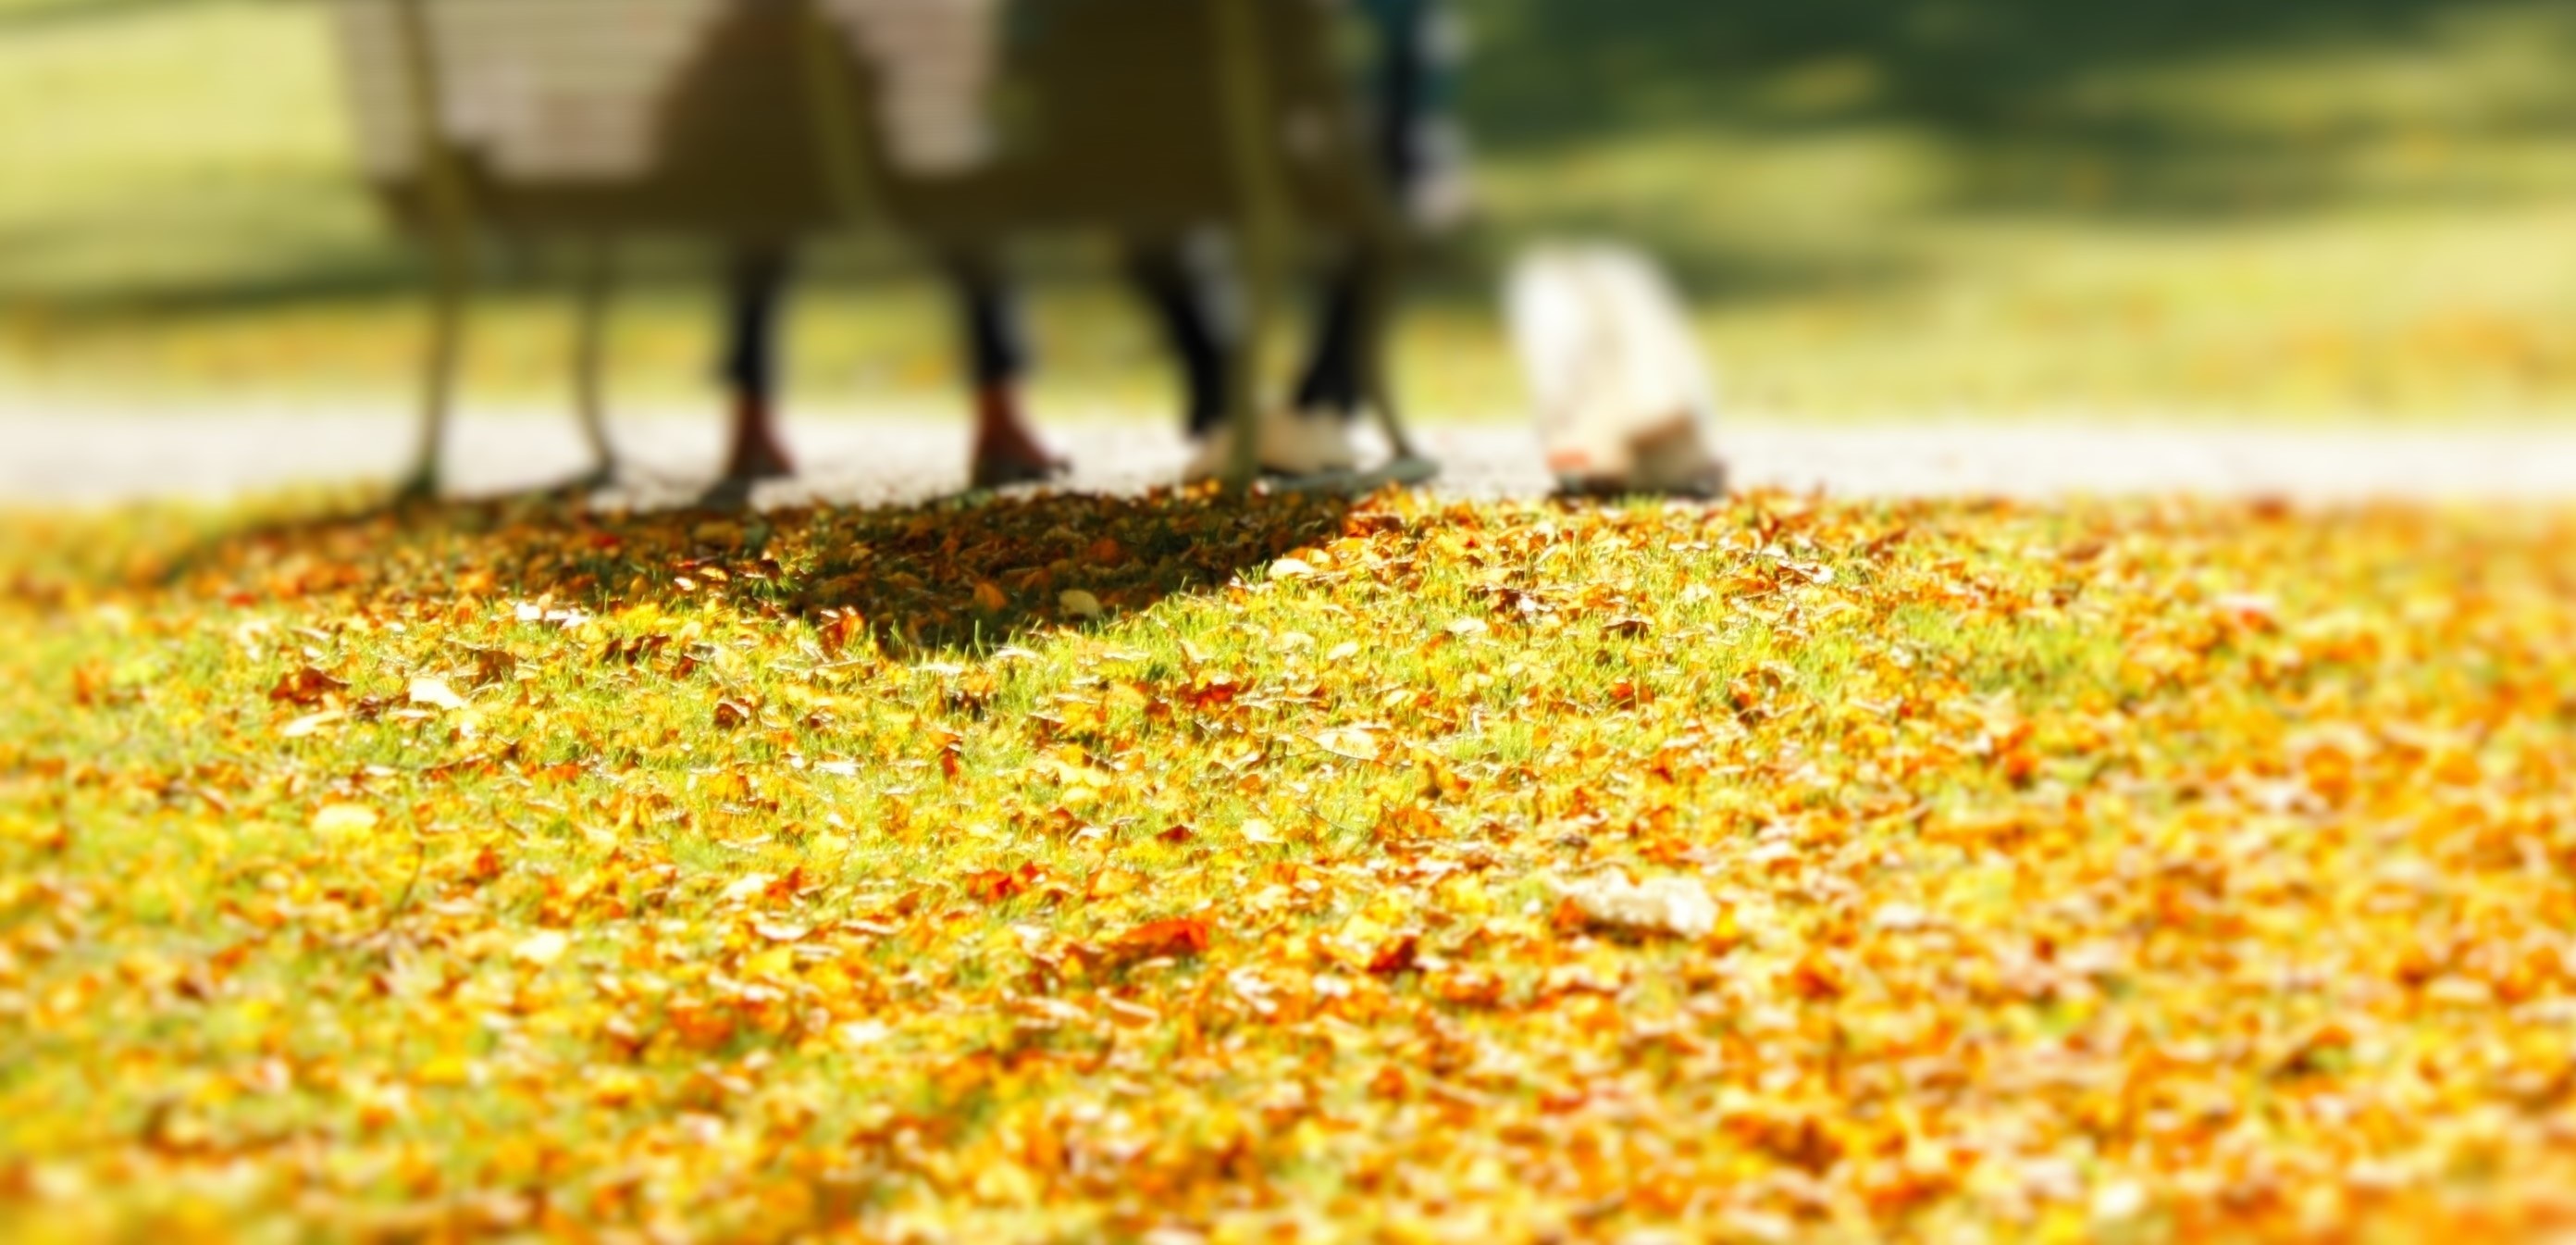
tree, grass, plant, lawn, sunlight, leaf, flower, crop, autumn, soil, yellow, season, close up, macro photography, grass family